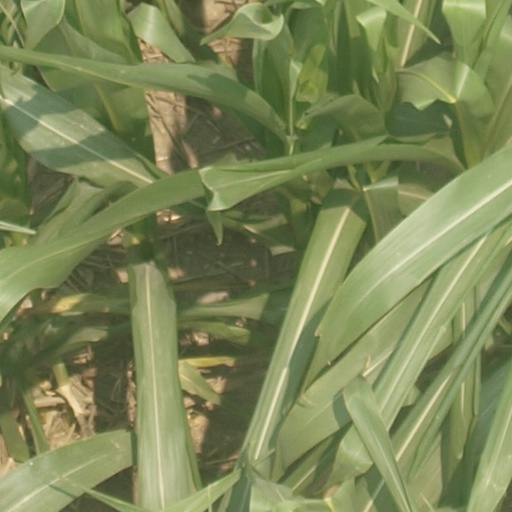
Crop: maize; corn